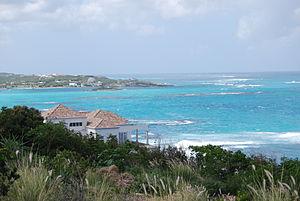
Scilly Cay est une île du territoire d'Anguilla dans les Petites Antilles.